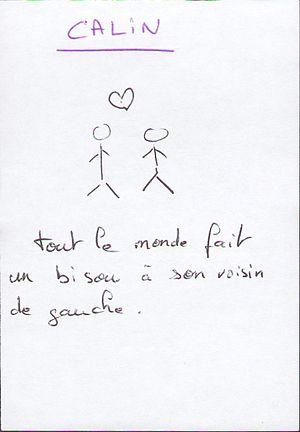
Une carte du jeu des 1000 cartes blanches (Calin)
Le jeu des 1 000 cartes blanches est un jeu d'ambiance, dont le principe repose sur des cartes créées en cours de partie. Le jeu s'appuie fortement sur la créativité et l'humour des joueurs et peut être considéré comme une variante du jeu nomic. Il convient aussi bien aux adultes qu'aux enfants et peut être joué à autant de personnes que voulu. Le jeu des 1 000 cartes blanches est également connu sous la référence 1KBWC, provenant de l'anglais 1000 Blank White Cards.